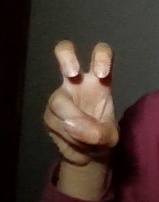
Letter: toot